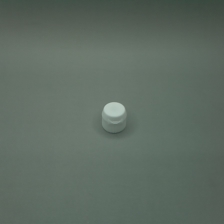
Color: white/transparent
Cap type: flip-top cap